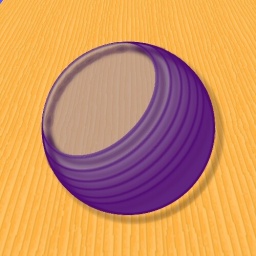
Strange glass bowl created in Gimp. I am currently working on a tutorial for anyone who wants it.